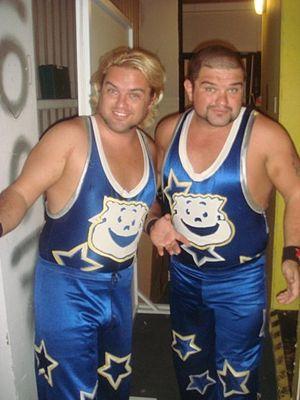
Les All Knighters sont une équipe canadienne de catch constituée des deux frères, Patrick Carolan, dit Robin Knightwing, et Joey Carolan dit Joey Knight.